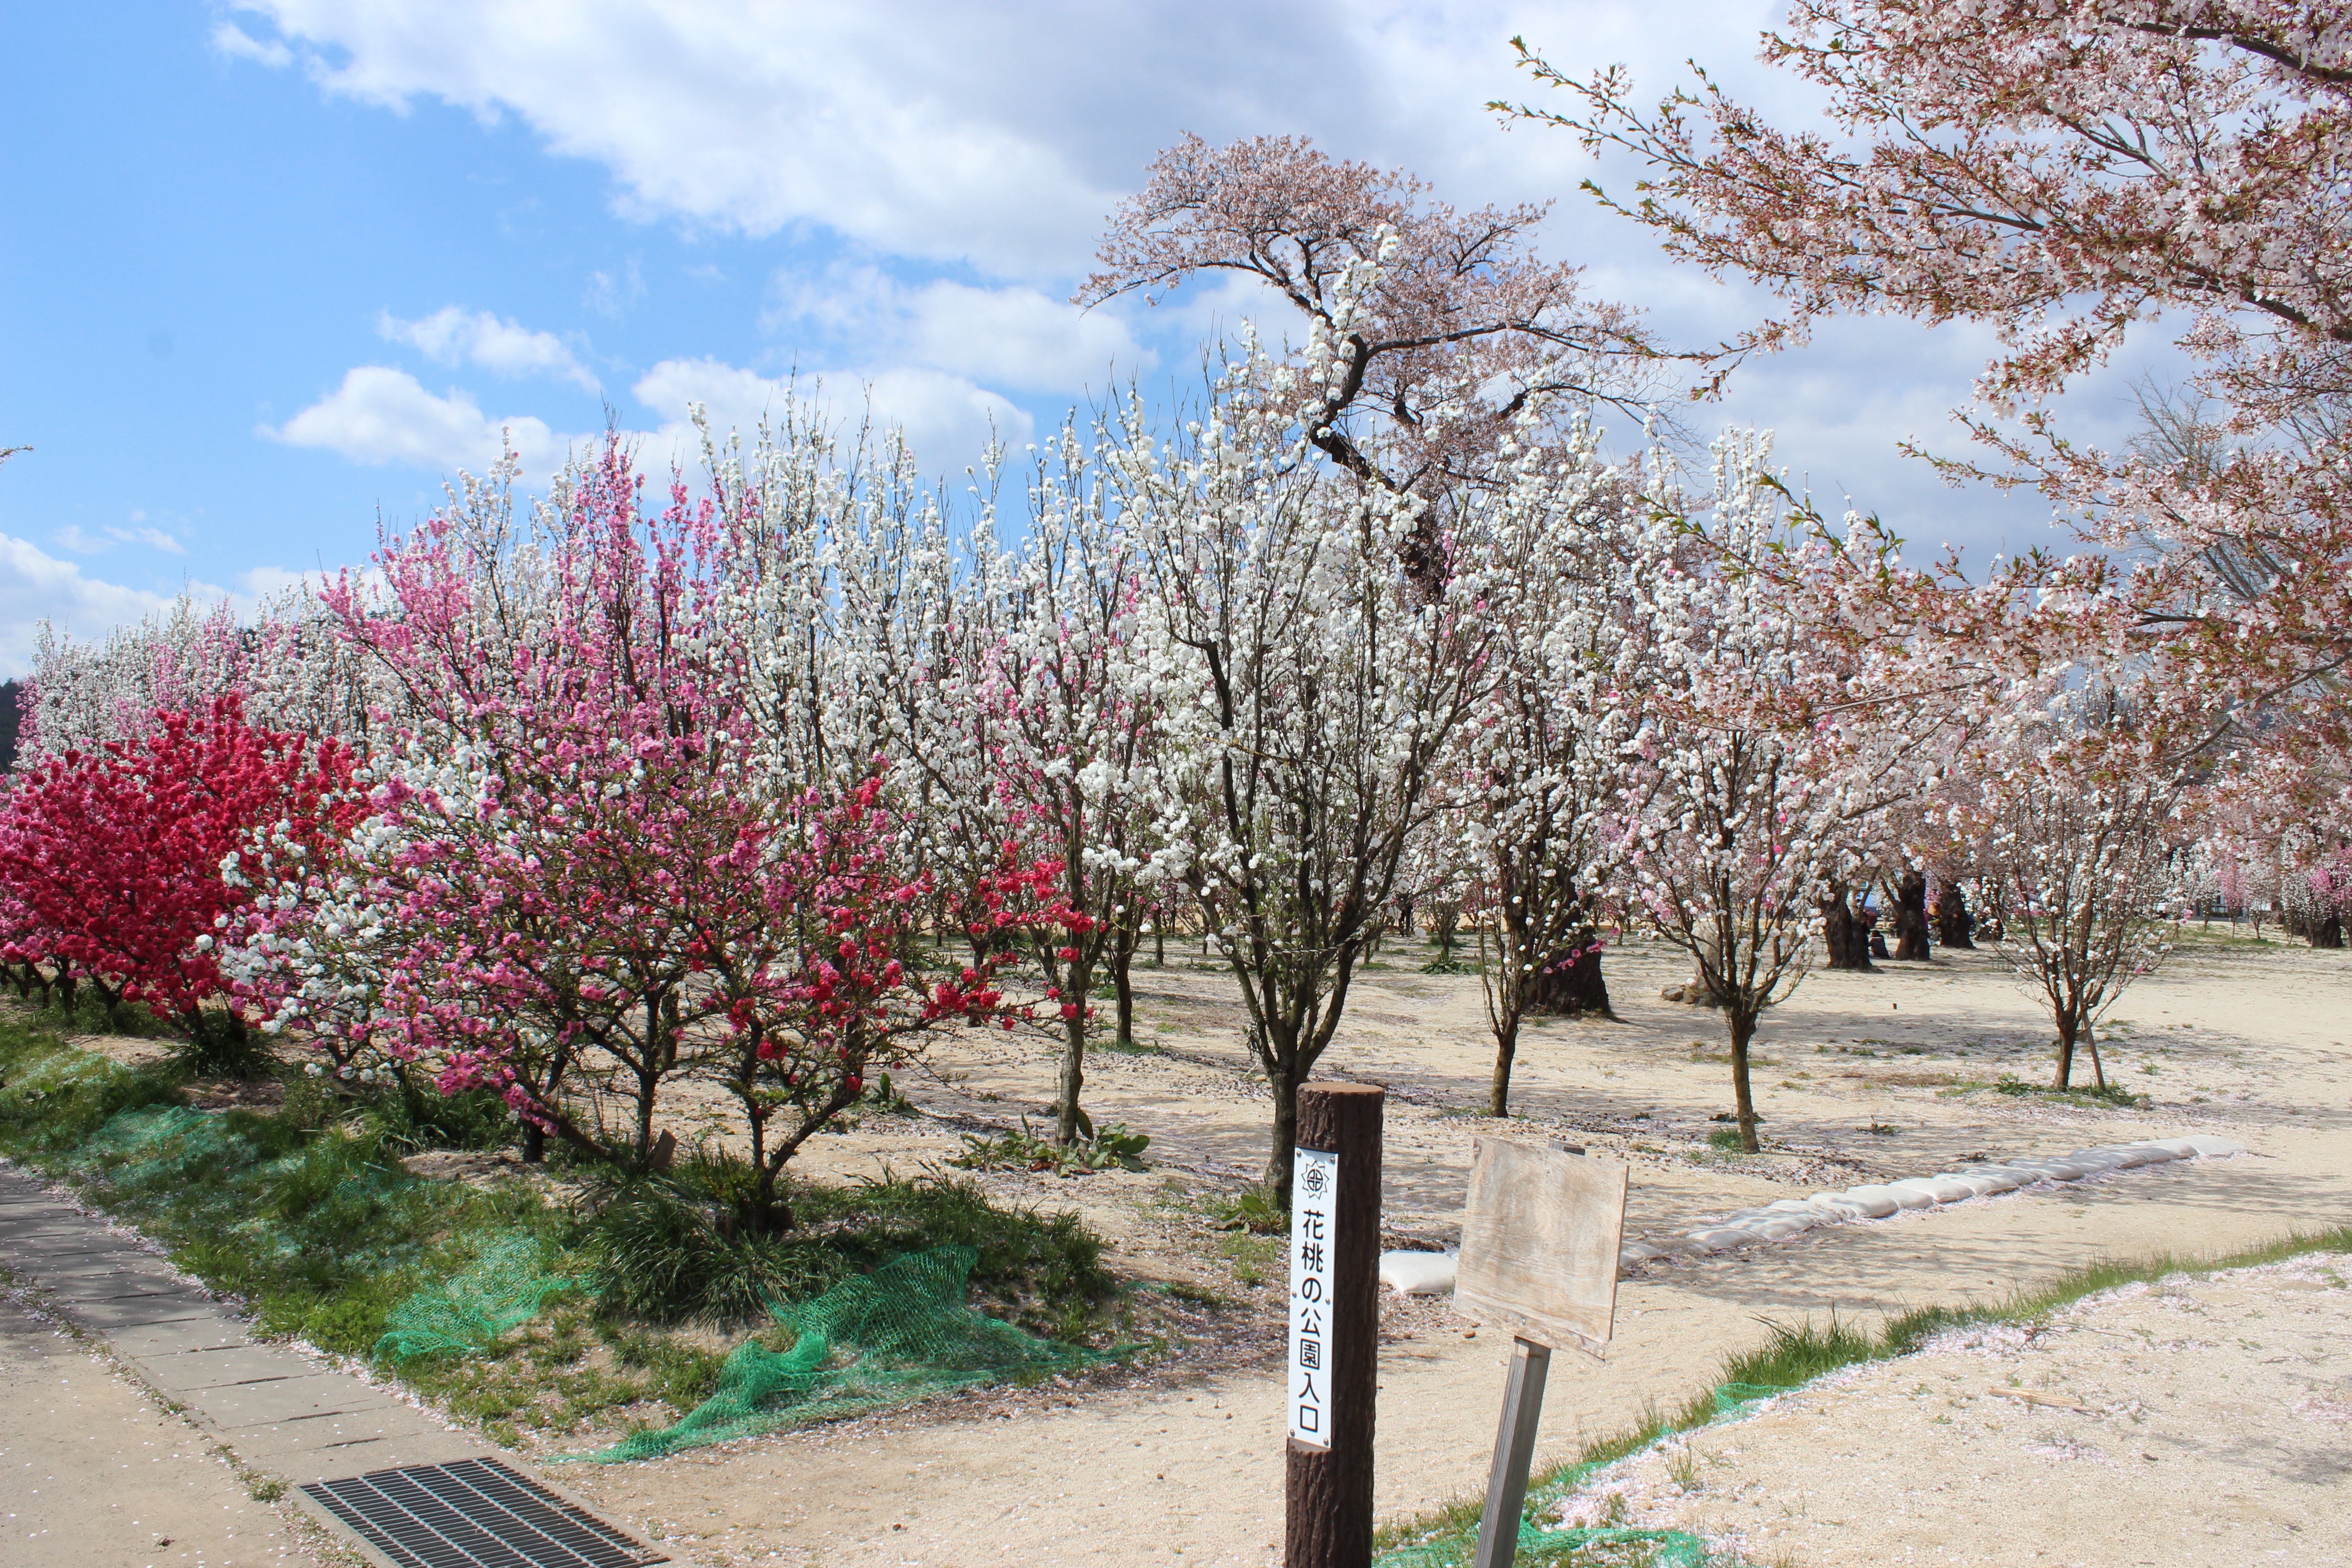
tree, branch, blossom, plant, flower, spring, produce, botany, flora, cherry blossom, shrub, fukushima, flowering plant, woody plant, land plant, hanamomo park, iizaka, iizaka hot spring